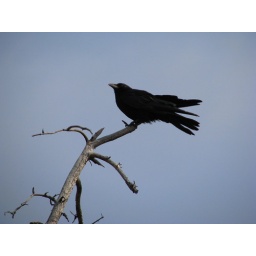
hello little feathered friend, sitting in Blizzard's enclosure.. 2 sacred critters .